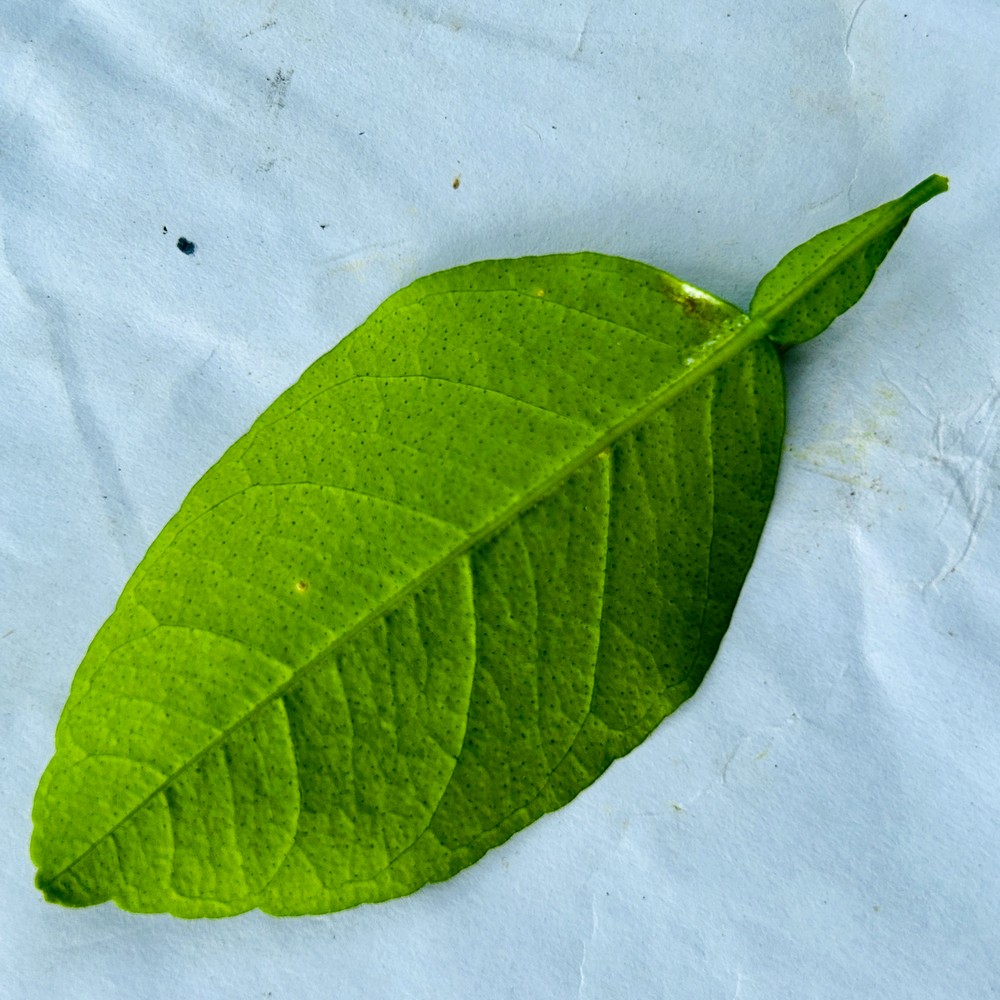
Label: Healthy Leaf